George Anthony Legh Keck

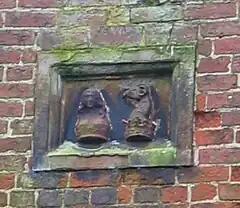
Legh-Keck heraldic crests at Bank Hall.

Legh-Keck collected stuffed animals and birds and sets of horns from species worldwide. He also owned a collection of classical-style statuettes and casts of figures by the sculptor Antonio Canova.